Jancee Dunn

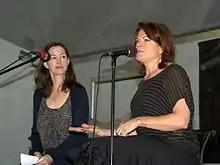
Dunn interviewing Rosanne Cash at the 2010 Brooklyn Book Festival.

Dunn was also one of the original on-air personalities for MTV2, from 1996 until 2001. She writes for a number of publications, including "O, The Oprah Magazine", "Vogue", "Jane", "The New York Times", and others. For five years, she was a sex columnist at "GQ" under the pseudonym of Dr. Sooth. She contributed to Good Morning America between 2001 and 2002.